Vyatka Land

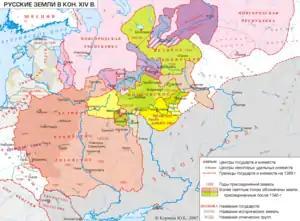
Grand Duchy of Lithuania and Russian states in 1389

Vyatka Land is a historical region in the basin of the Vyatka River, approximately corresponding to modern-day Kirov Oblast in Russia.